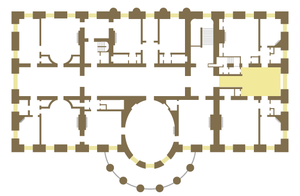
La salle de séjour ou salon Est est située au deuxième étage de la résidence exécutive de la Maison-Blanche, domicile du Président des États-Unis.